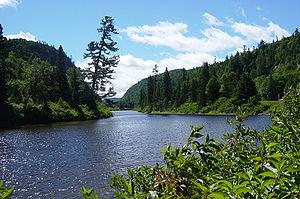
Cet article constitue une liste des cours d'eau coulant dans le territoire de Ontario. Cette liste de versants hydrographique inclut aussi les affluents.
La rivière Agawa est une rivière du district d'Algoma, en Ontario qui se jette dans la baie Agawa du lac Supérieur au Sud de Wawa.